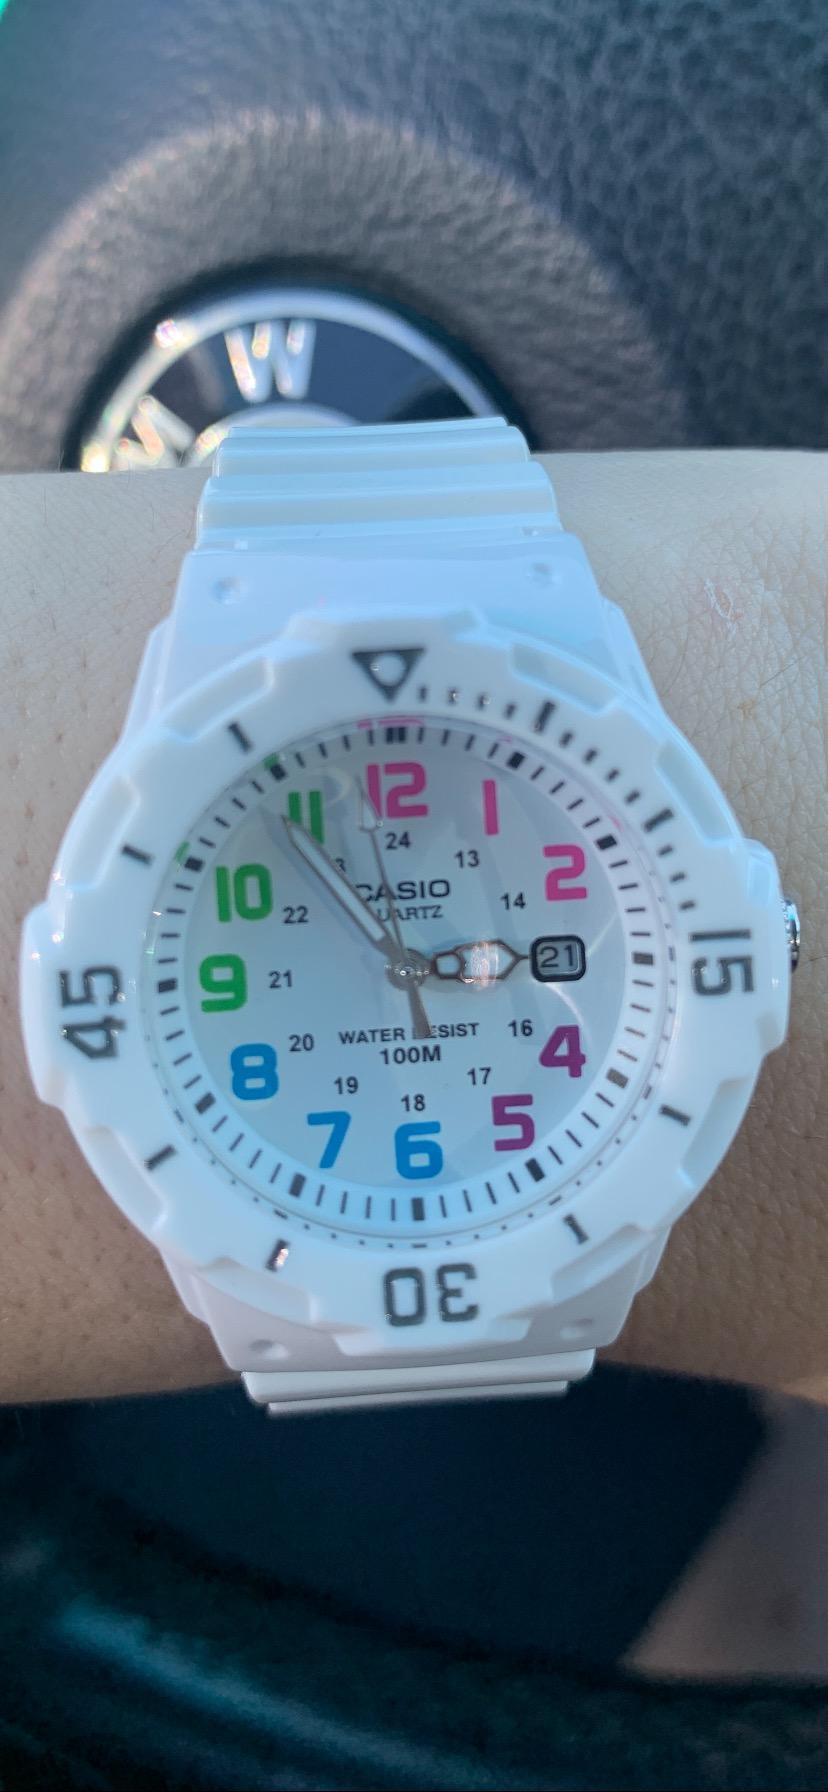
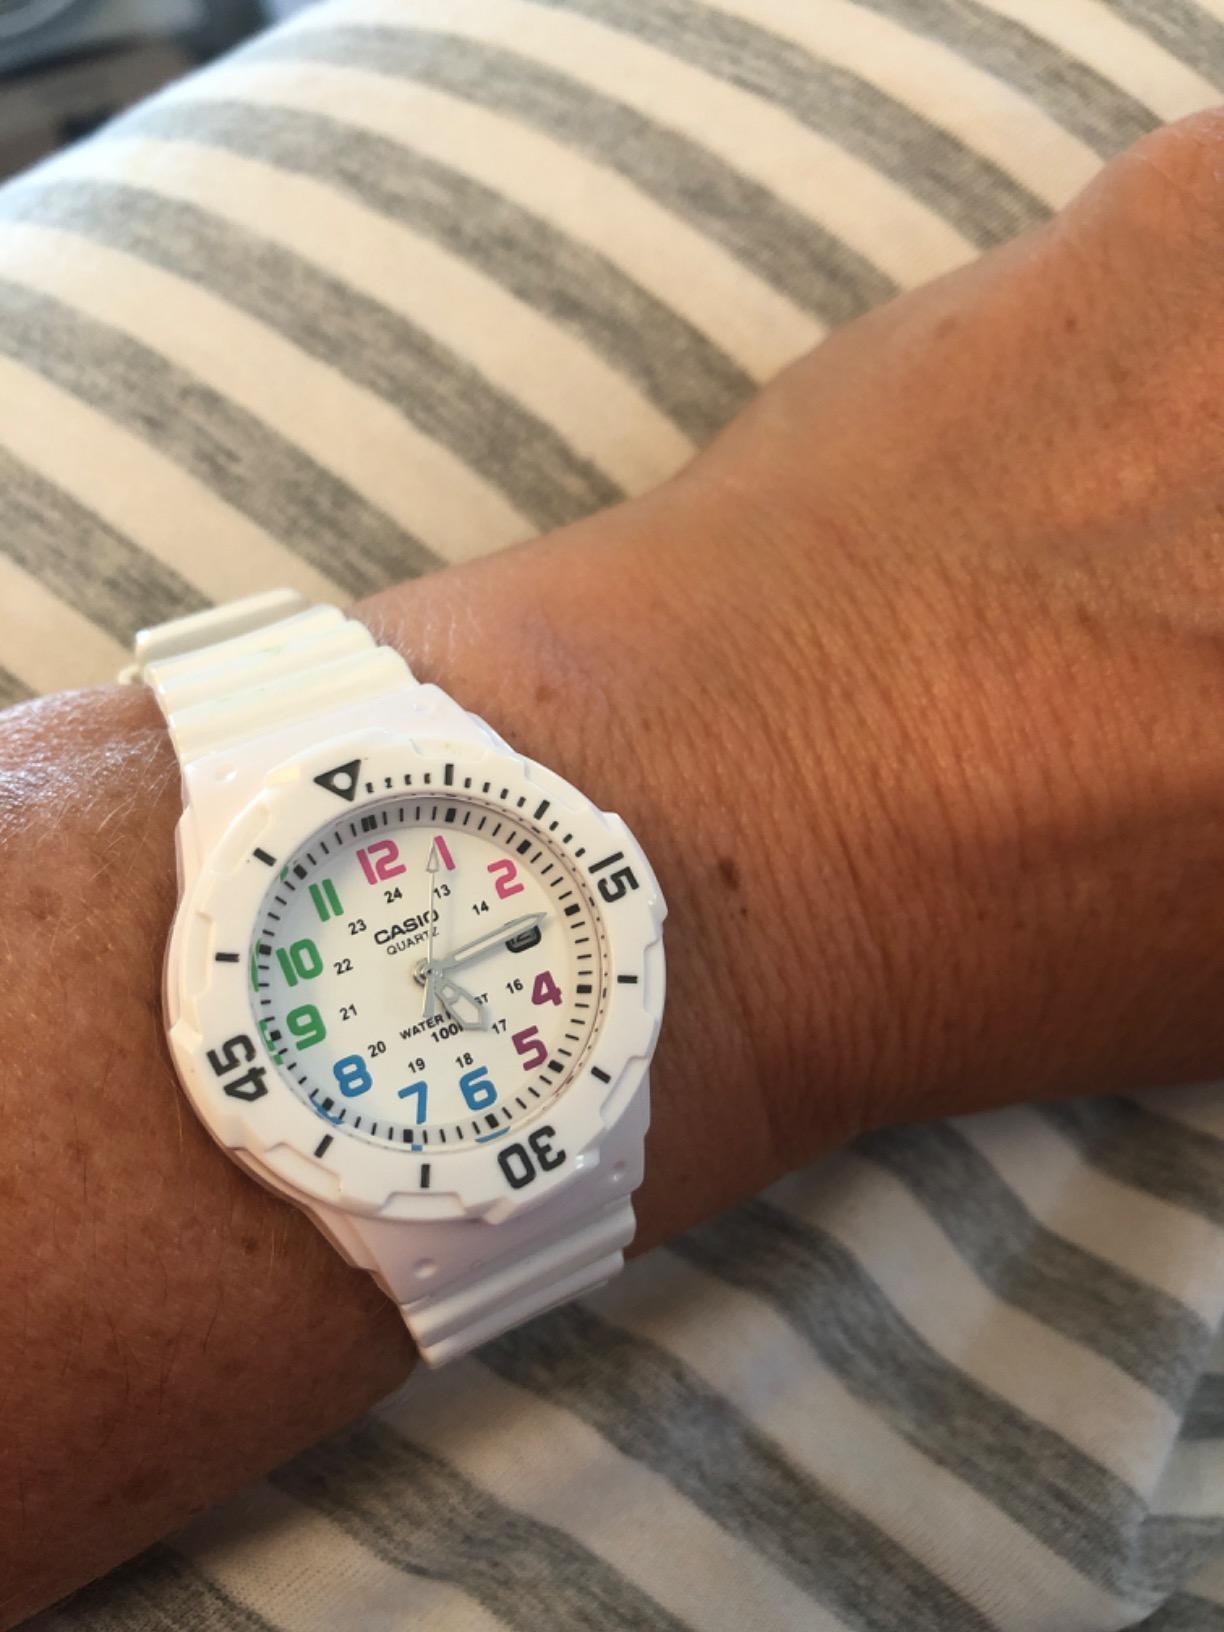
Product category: accessories_watch
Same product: yes